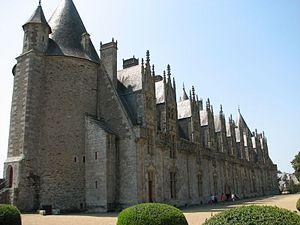
Le château de Josselin, façade d'est